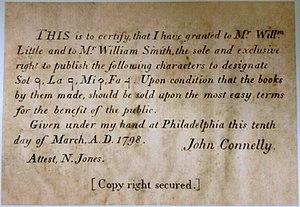
Les shape notes ou notes à formes géométriques sont une écriture musicale destinée à faciliter le chant congrégationaliste et communautaire. Cette façon d’écrire la musique, apparue en 1801, devint un outil d’enseignement populaire dans les écoles de chant américaines. Des formes géométriques ajoutées sur les têtes des notes de musique écrite pour aider les chanteurs à trouver les tonalités dans les gammes majeure et mineure sans s’encombrer des informations plus complexes que l’on trouve sur la portée à l’armure.